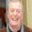
Label: man